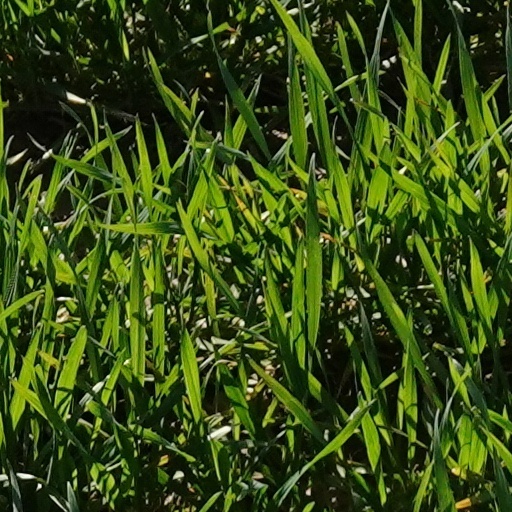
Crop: wheat